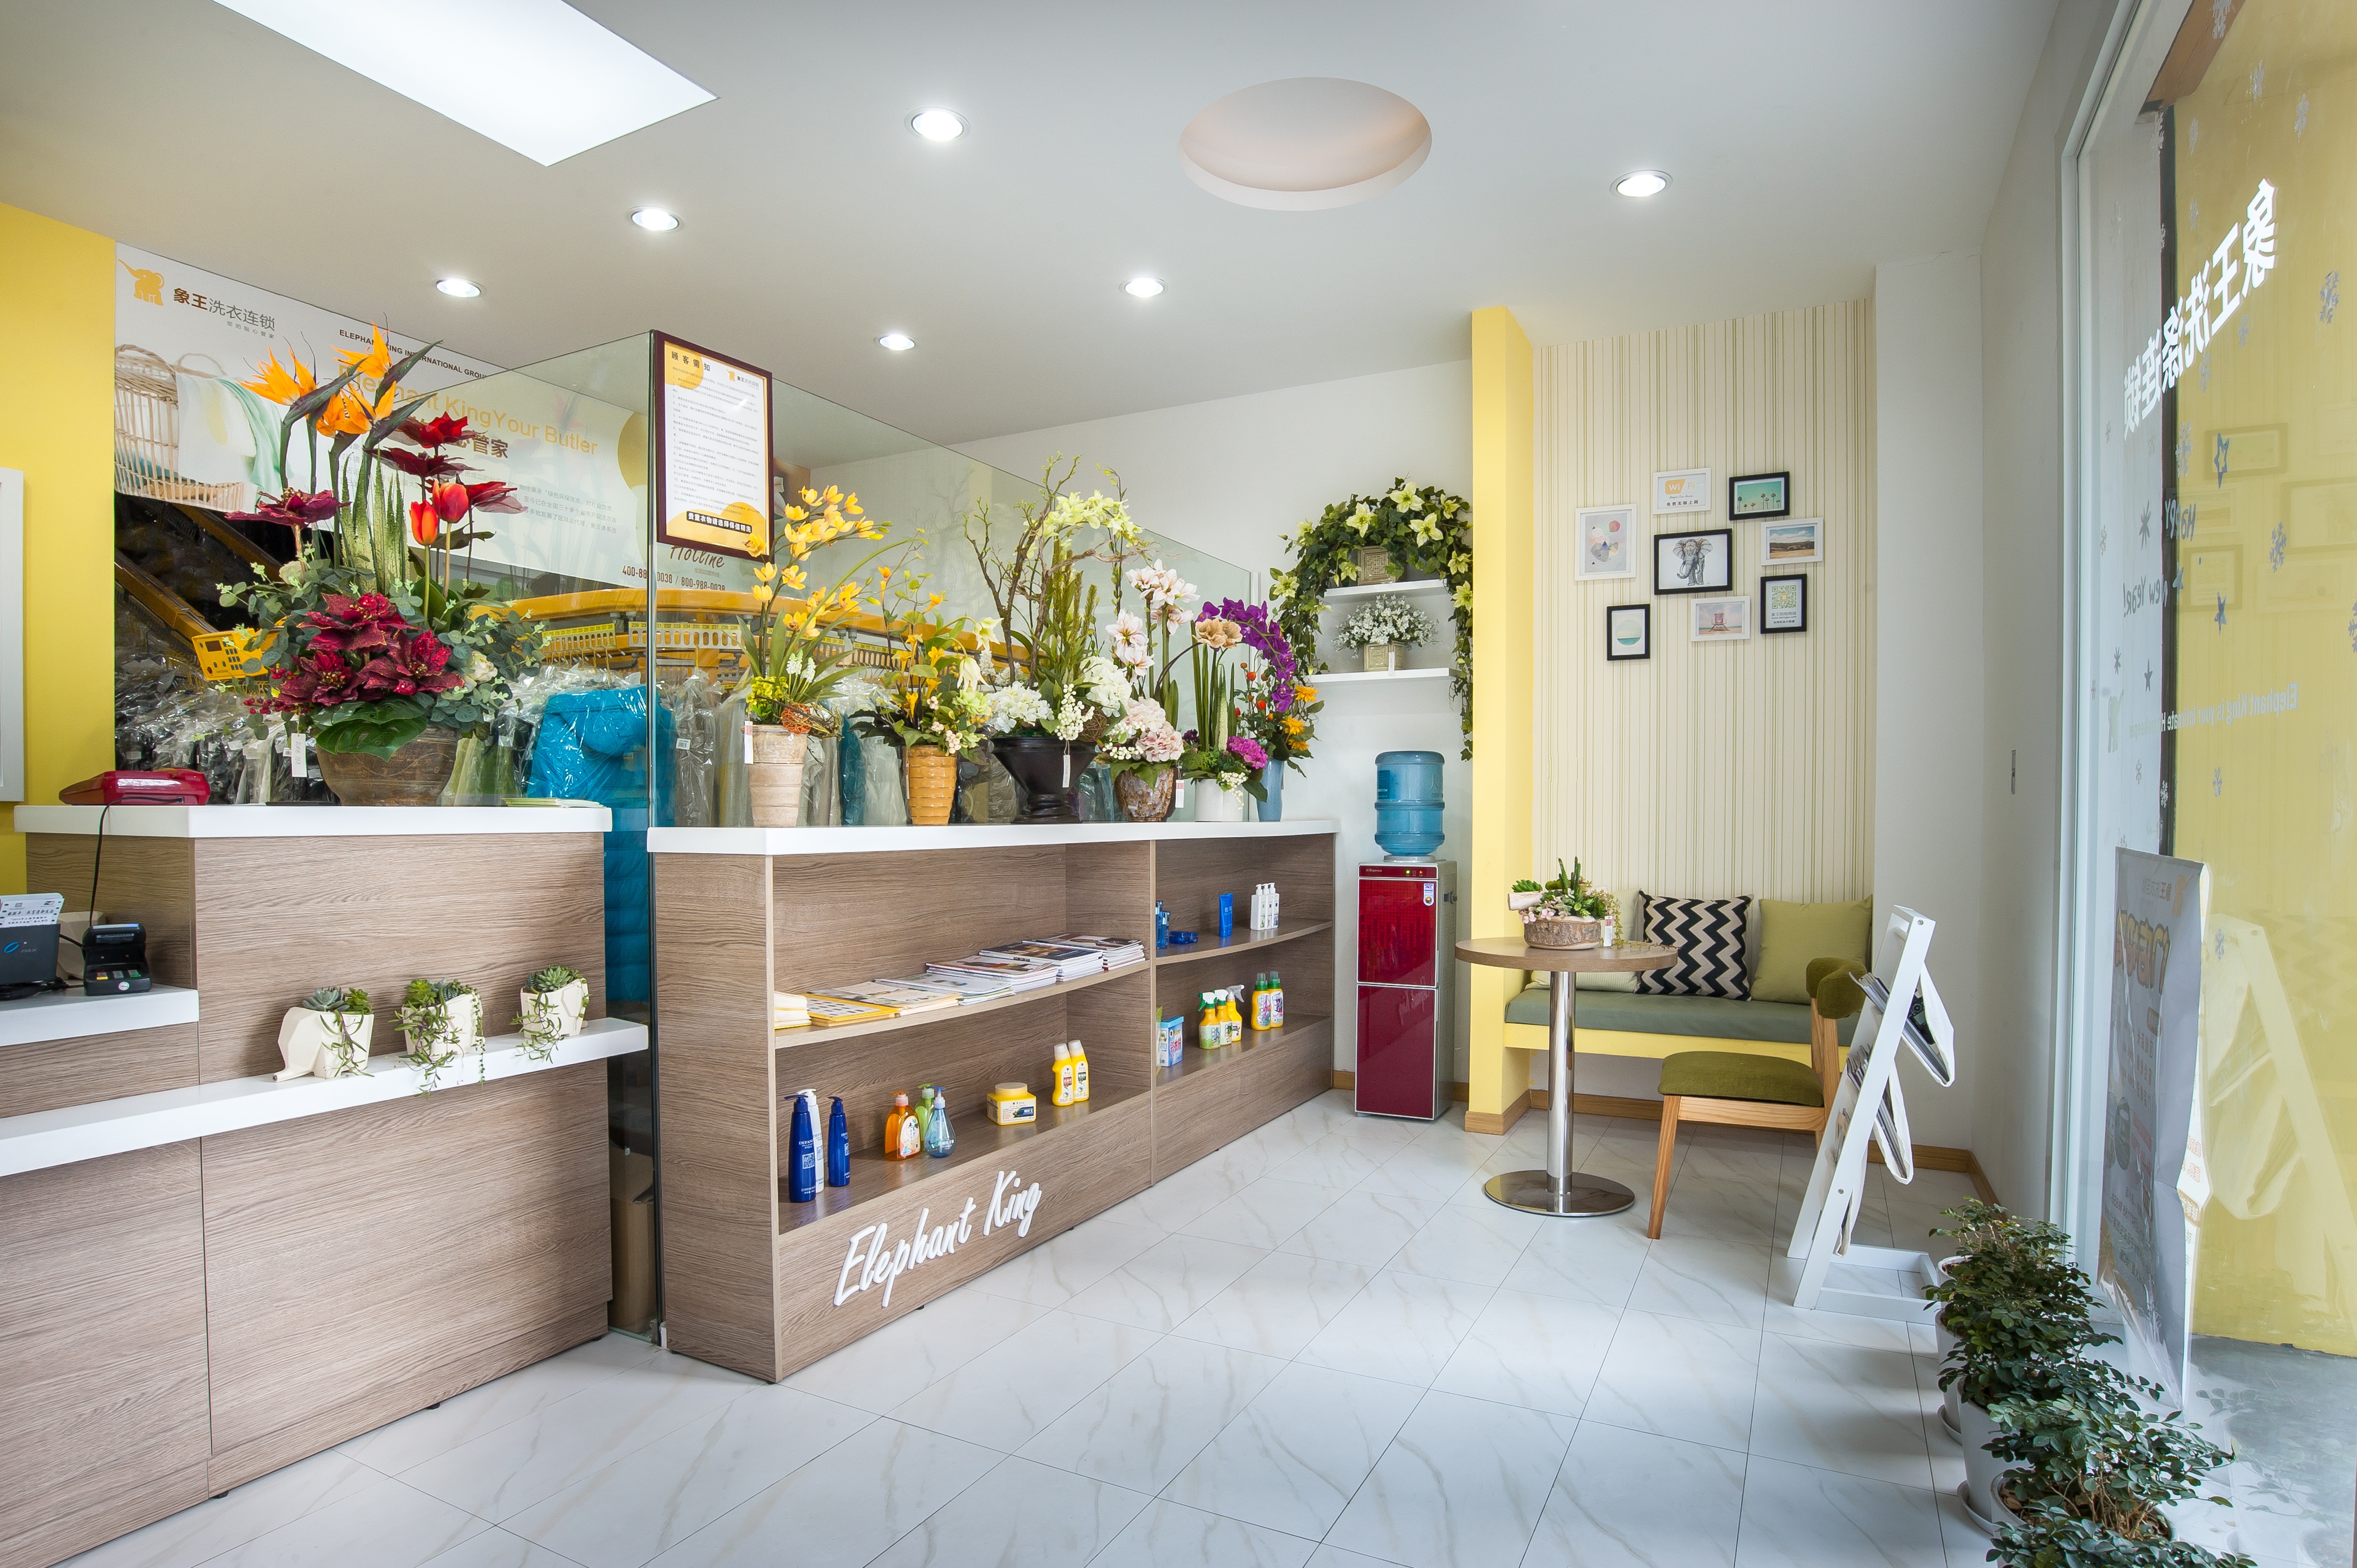
home, shop, indoor, property, living room, room, laundry, interior design, design, estate, lobby, real estate, the front desk